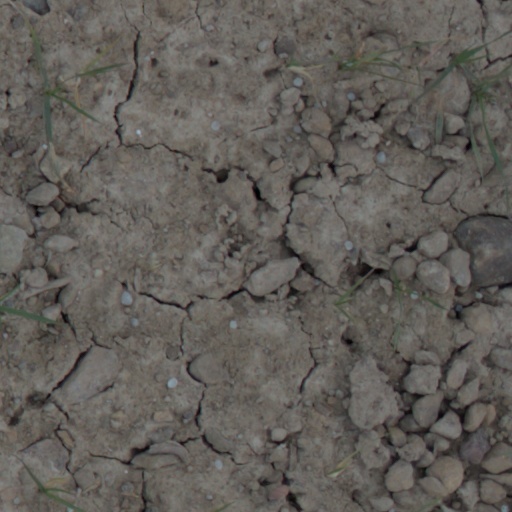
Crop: wheat